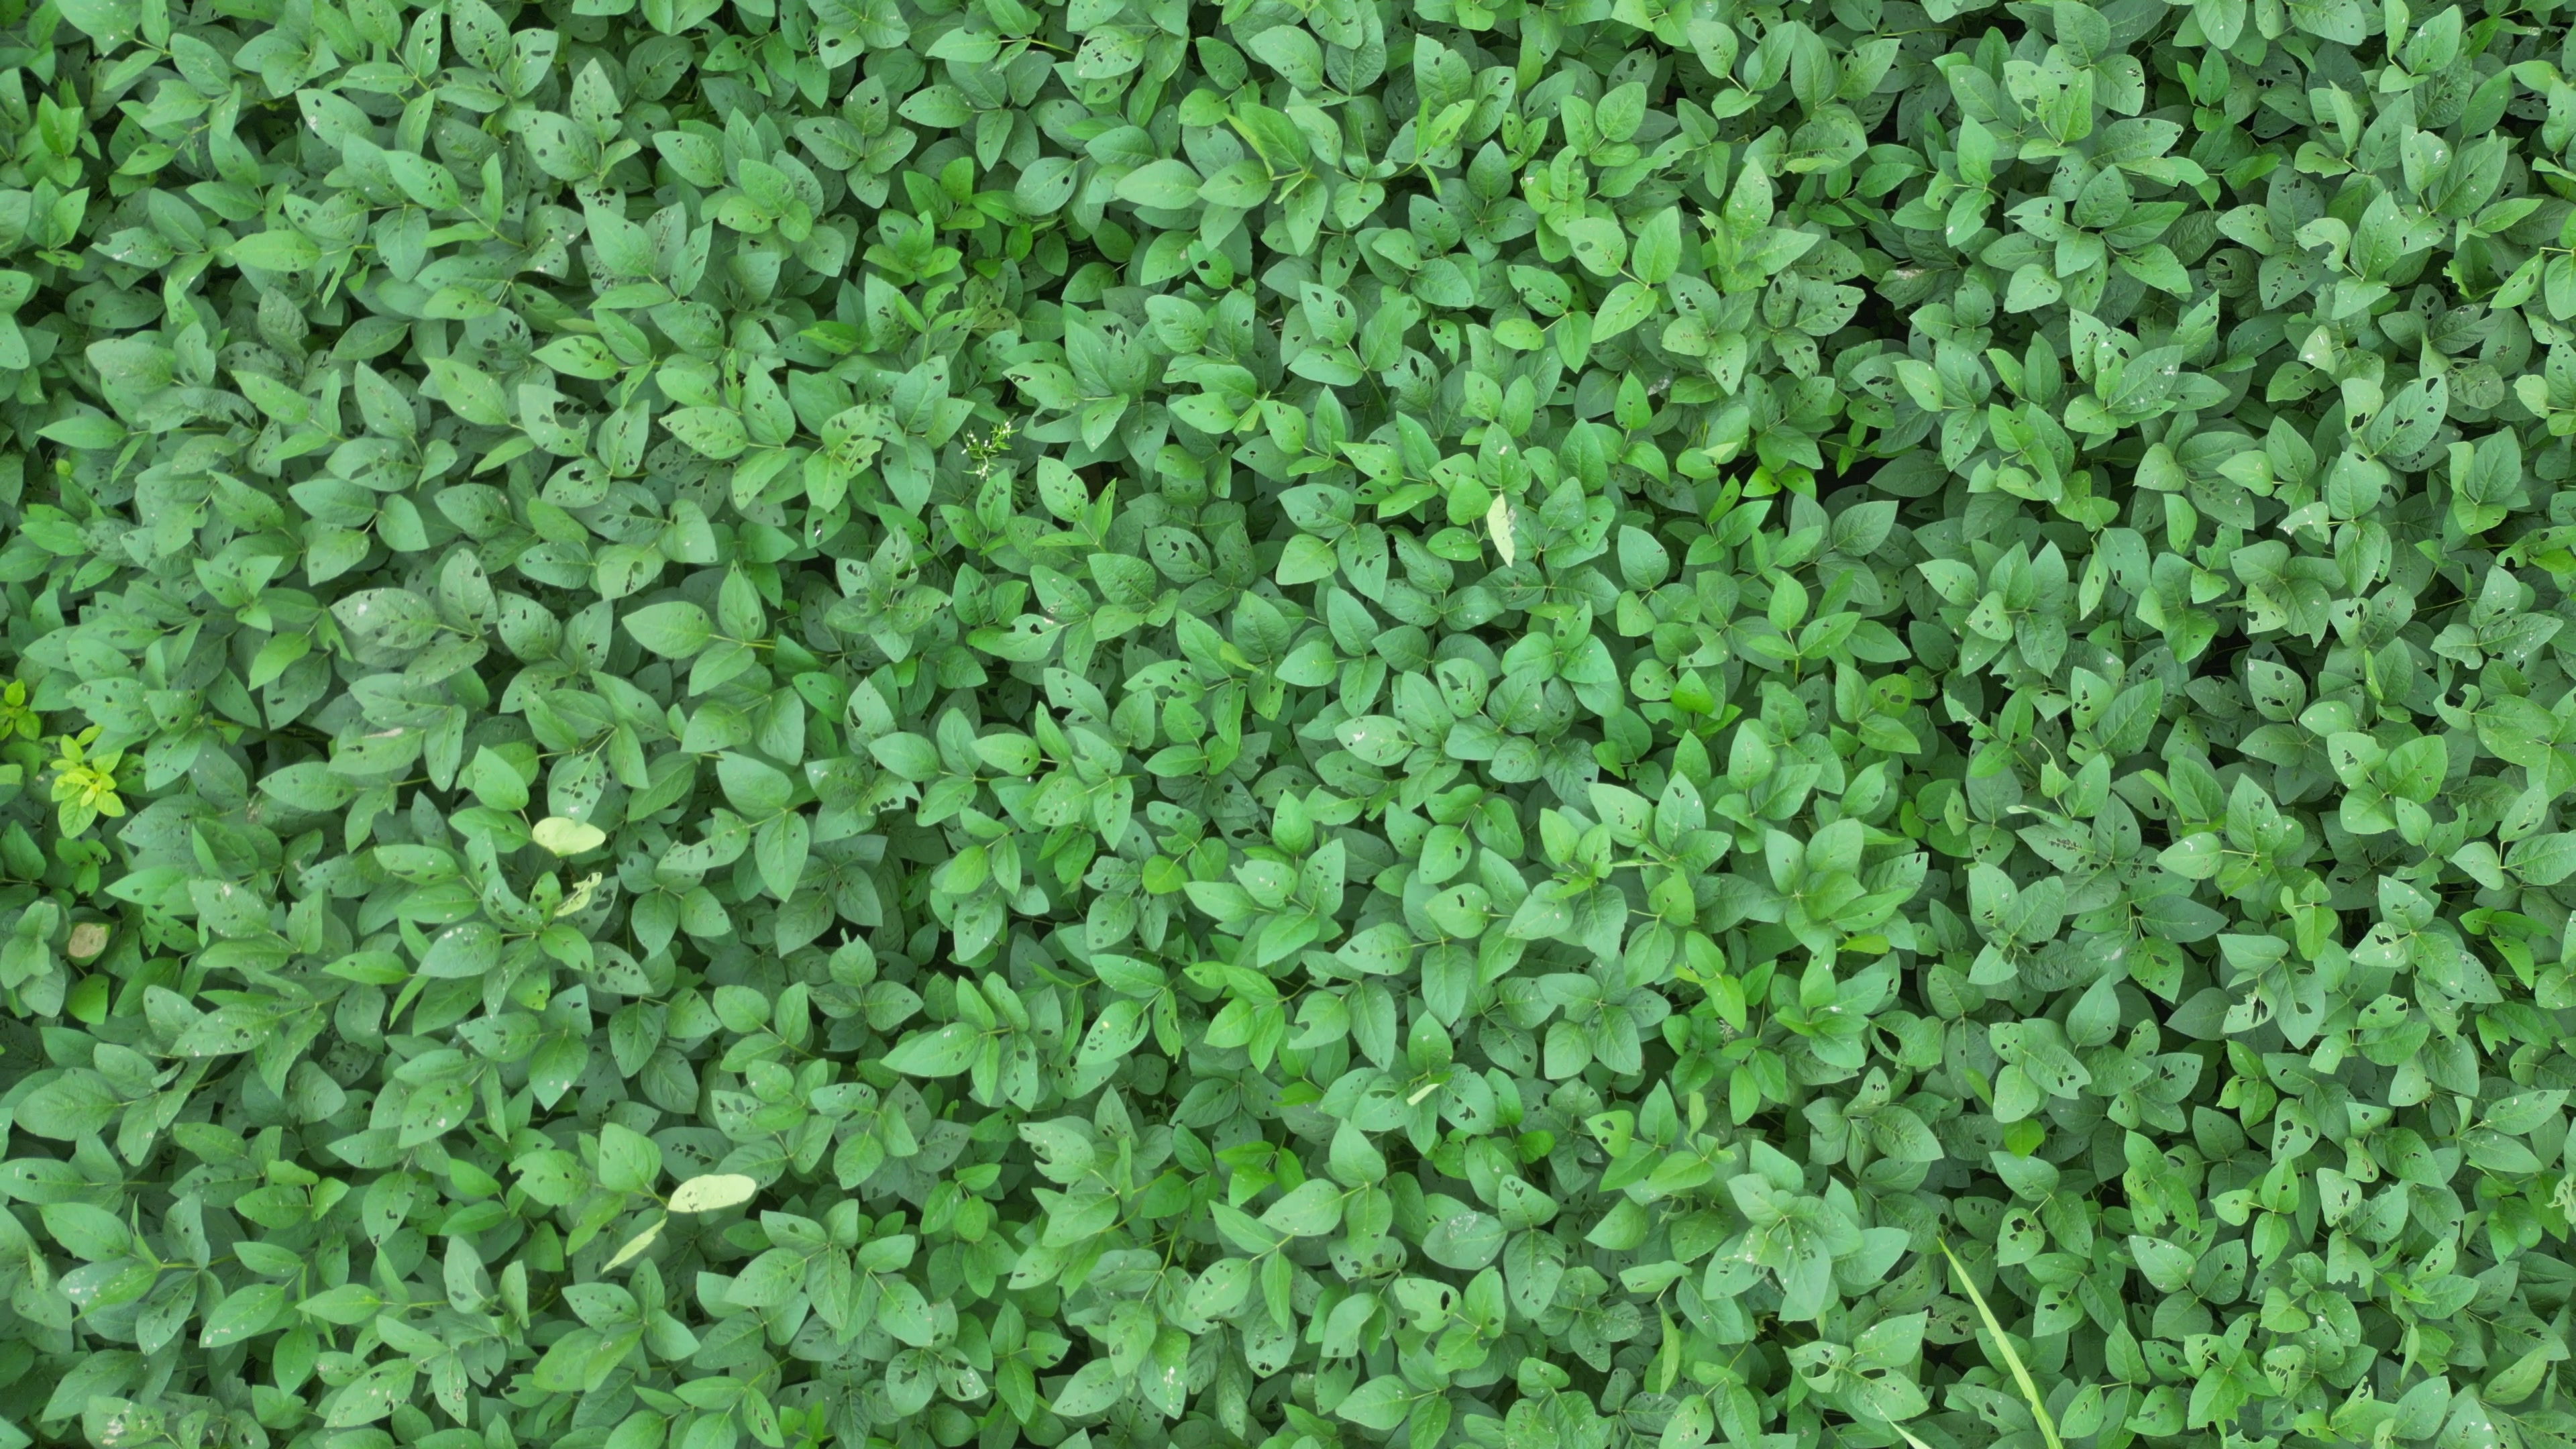
Label: Semilooper_Pest